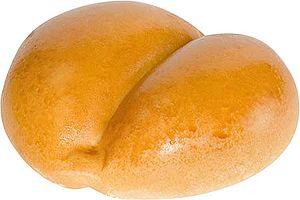
Petit pain au lait, pain traditionnel suisse